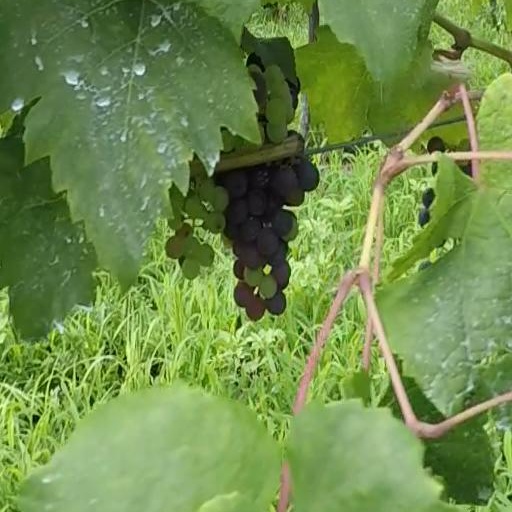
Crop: grape